List of sultans of Sulu

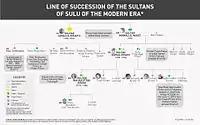
A family tree released by the "Official Gazette" of the Republic of the Philippines at the height of the 2013 Lahad Datu standoff.

Any claimed political sovereignty of the sultanate was formally abolished in 1915, when Sultan Jamalul Kiram II renounced his remaining territories to the Insular Government. Its successor state, the Philippines, became a republic which repeatedly attested in its constitutions that no titles of royalty or nobility are recognized. Any payments and recognition of the Sultanate of Sulu from the Philippine government ceased in 1936, after the death of the last sultan.